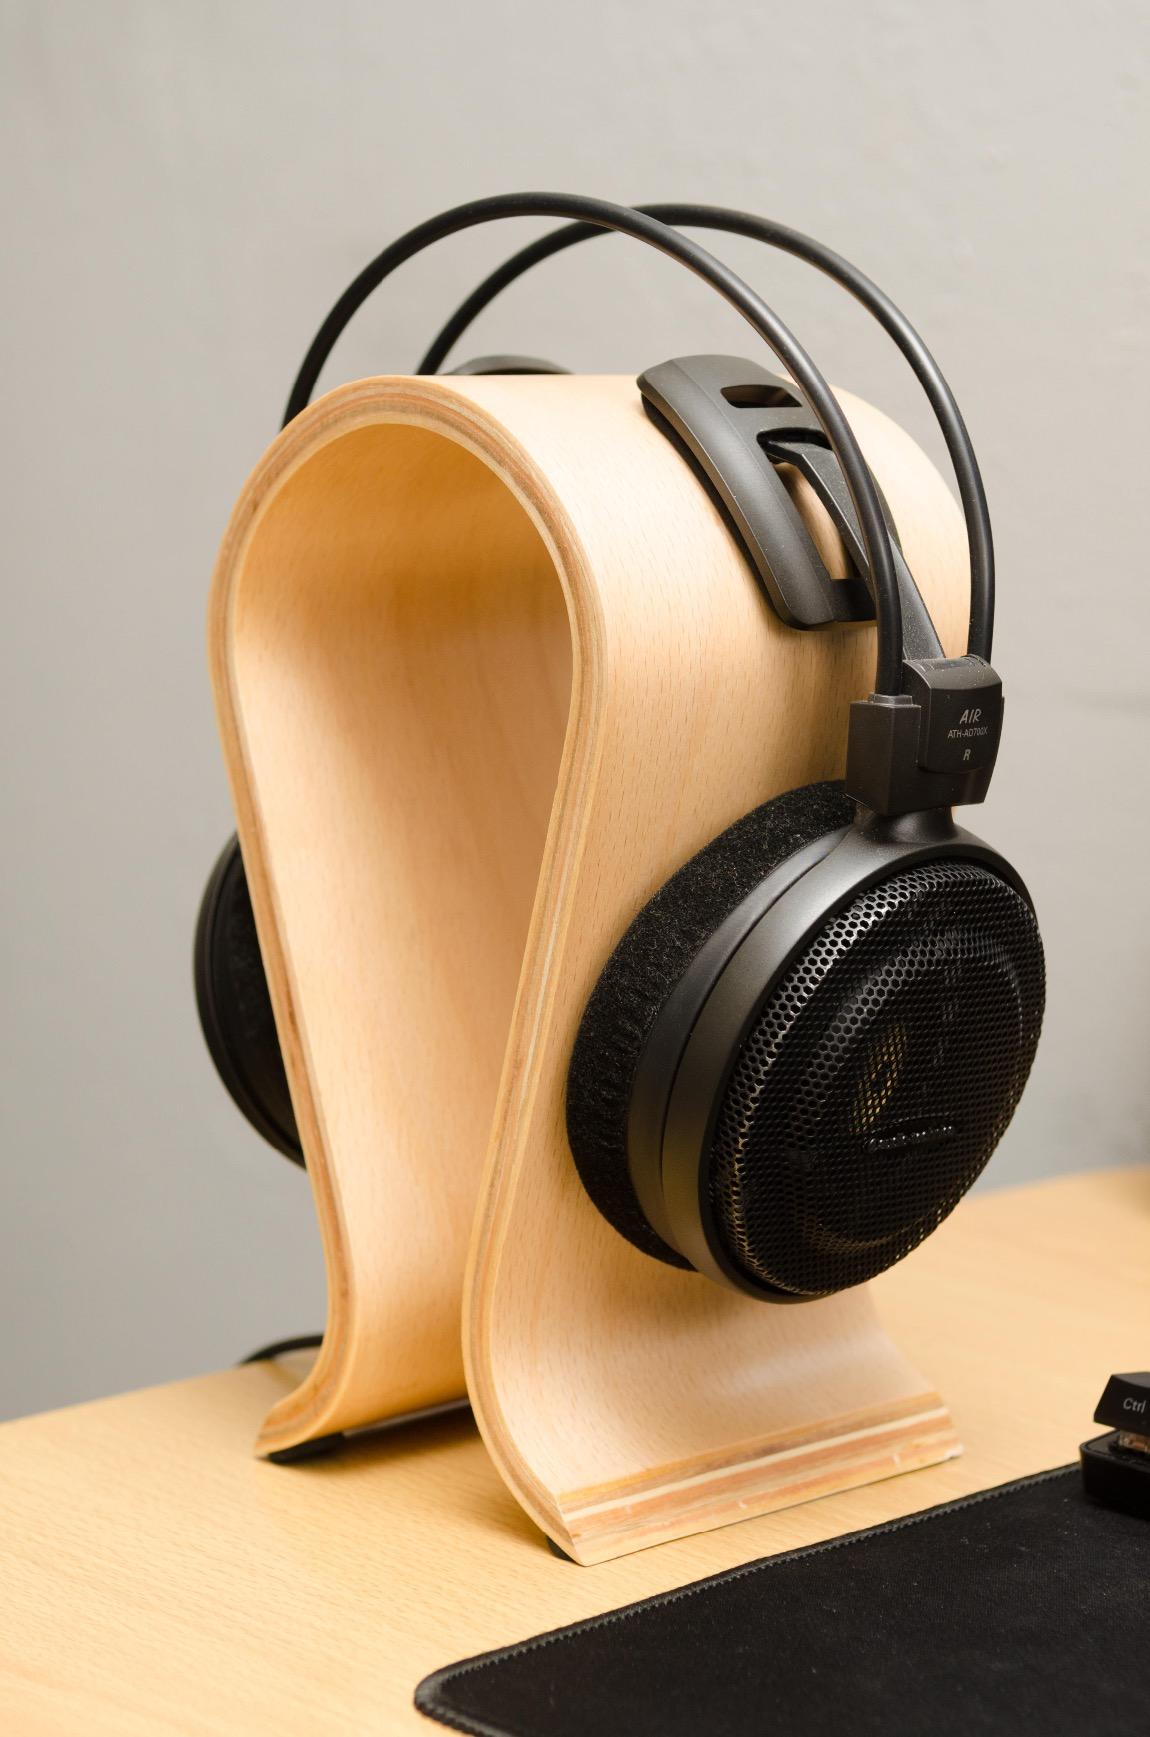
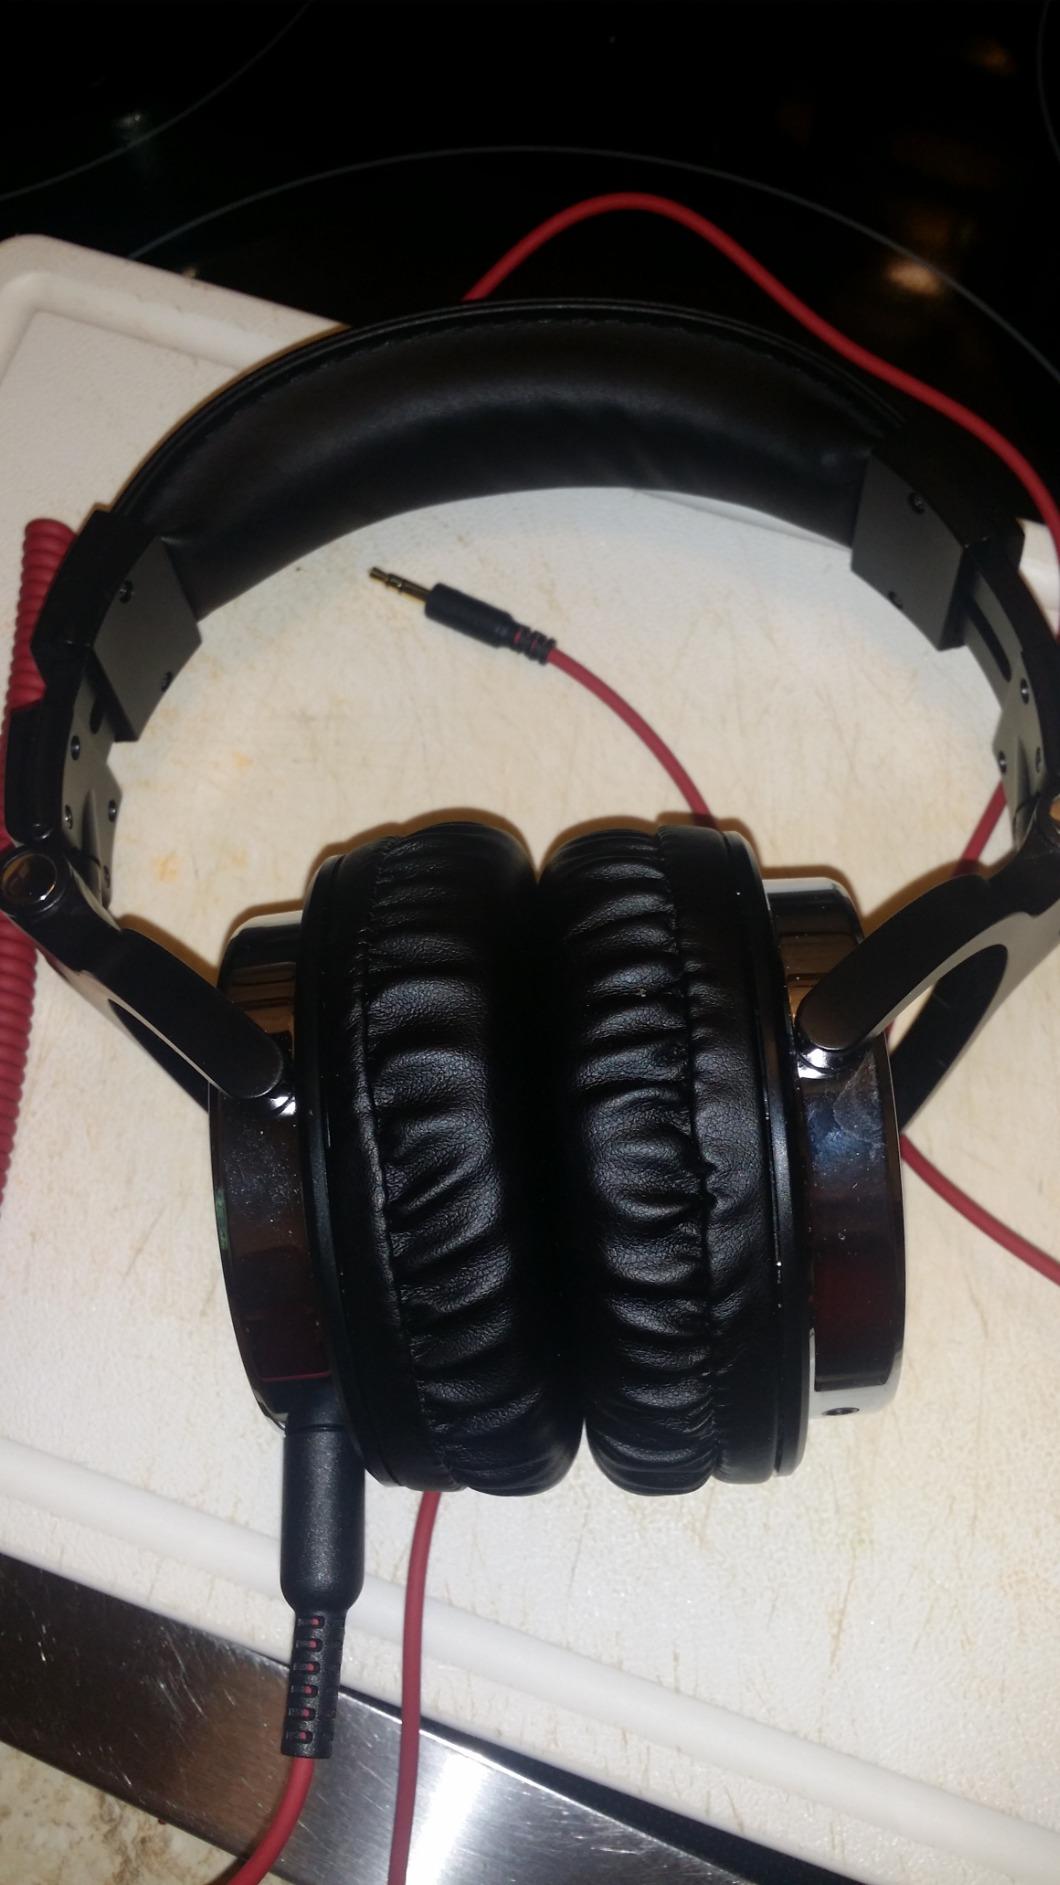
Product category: headphones
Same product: no